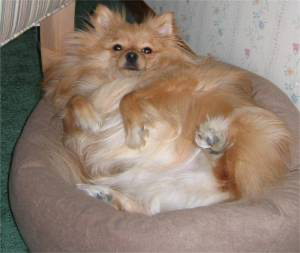
Animal: dog
Breed: pomeranian